Alfred Pennyworth

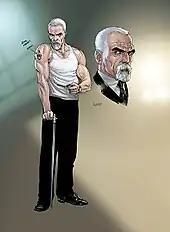
Alfred in "Batman: Earth One". Art by Gary Frank.

Alfred appears as a main character in Geoff Johns' and Gary Frank's "".